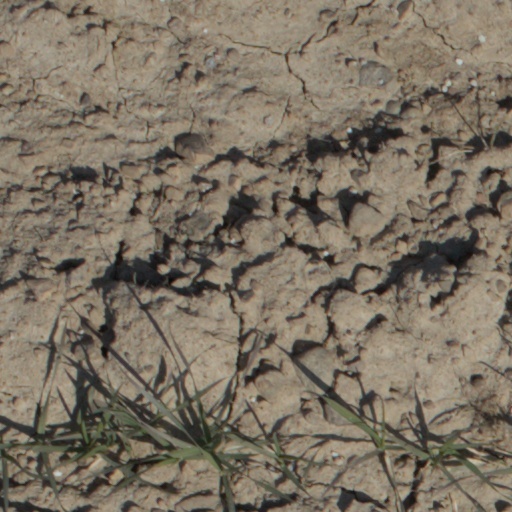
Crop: wheat